Chris Pitt

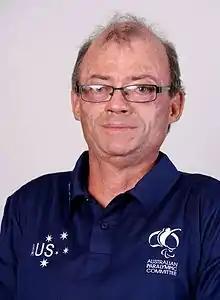
2016 Australian Paralympic team portrait

Christopher Pitt (also known as Chris Pitt) (born 12 May 1965) is an Australian Paralympic shooter. He has represented Australia in the 2016 Rio Paralympics and the 2020 Summer Paralympics.